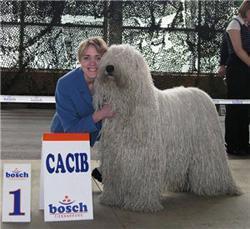
komondor